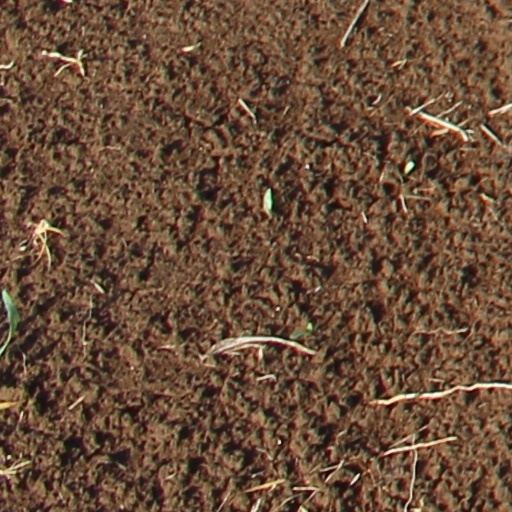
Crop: wheat